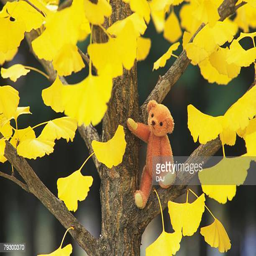
image , sitting on biological species , front view